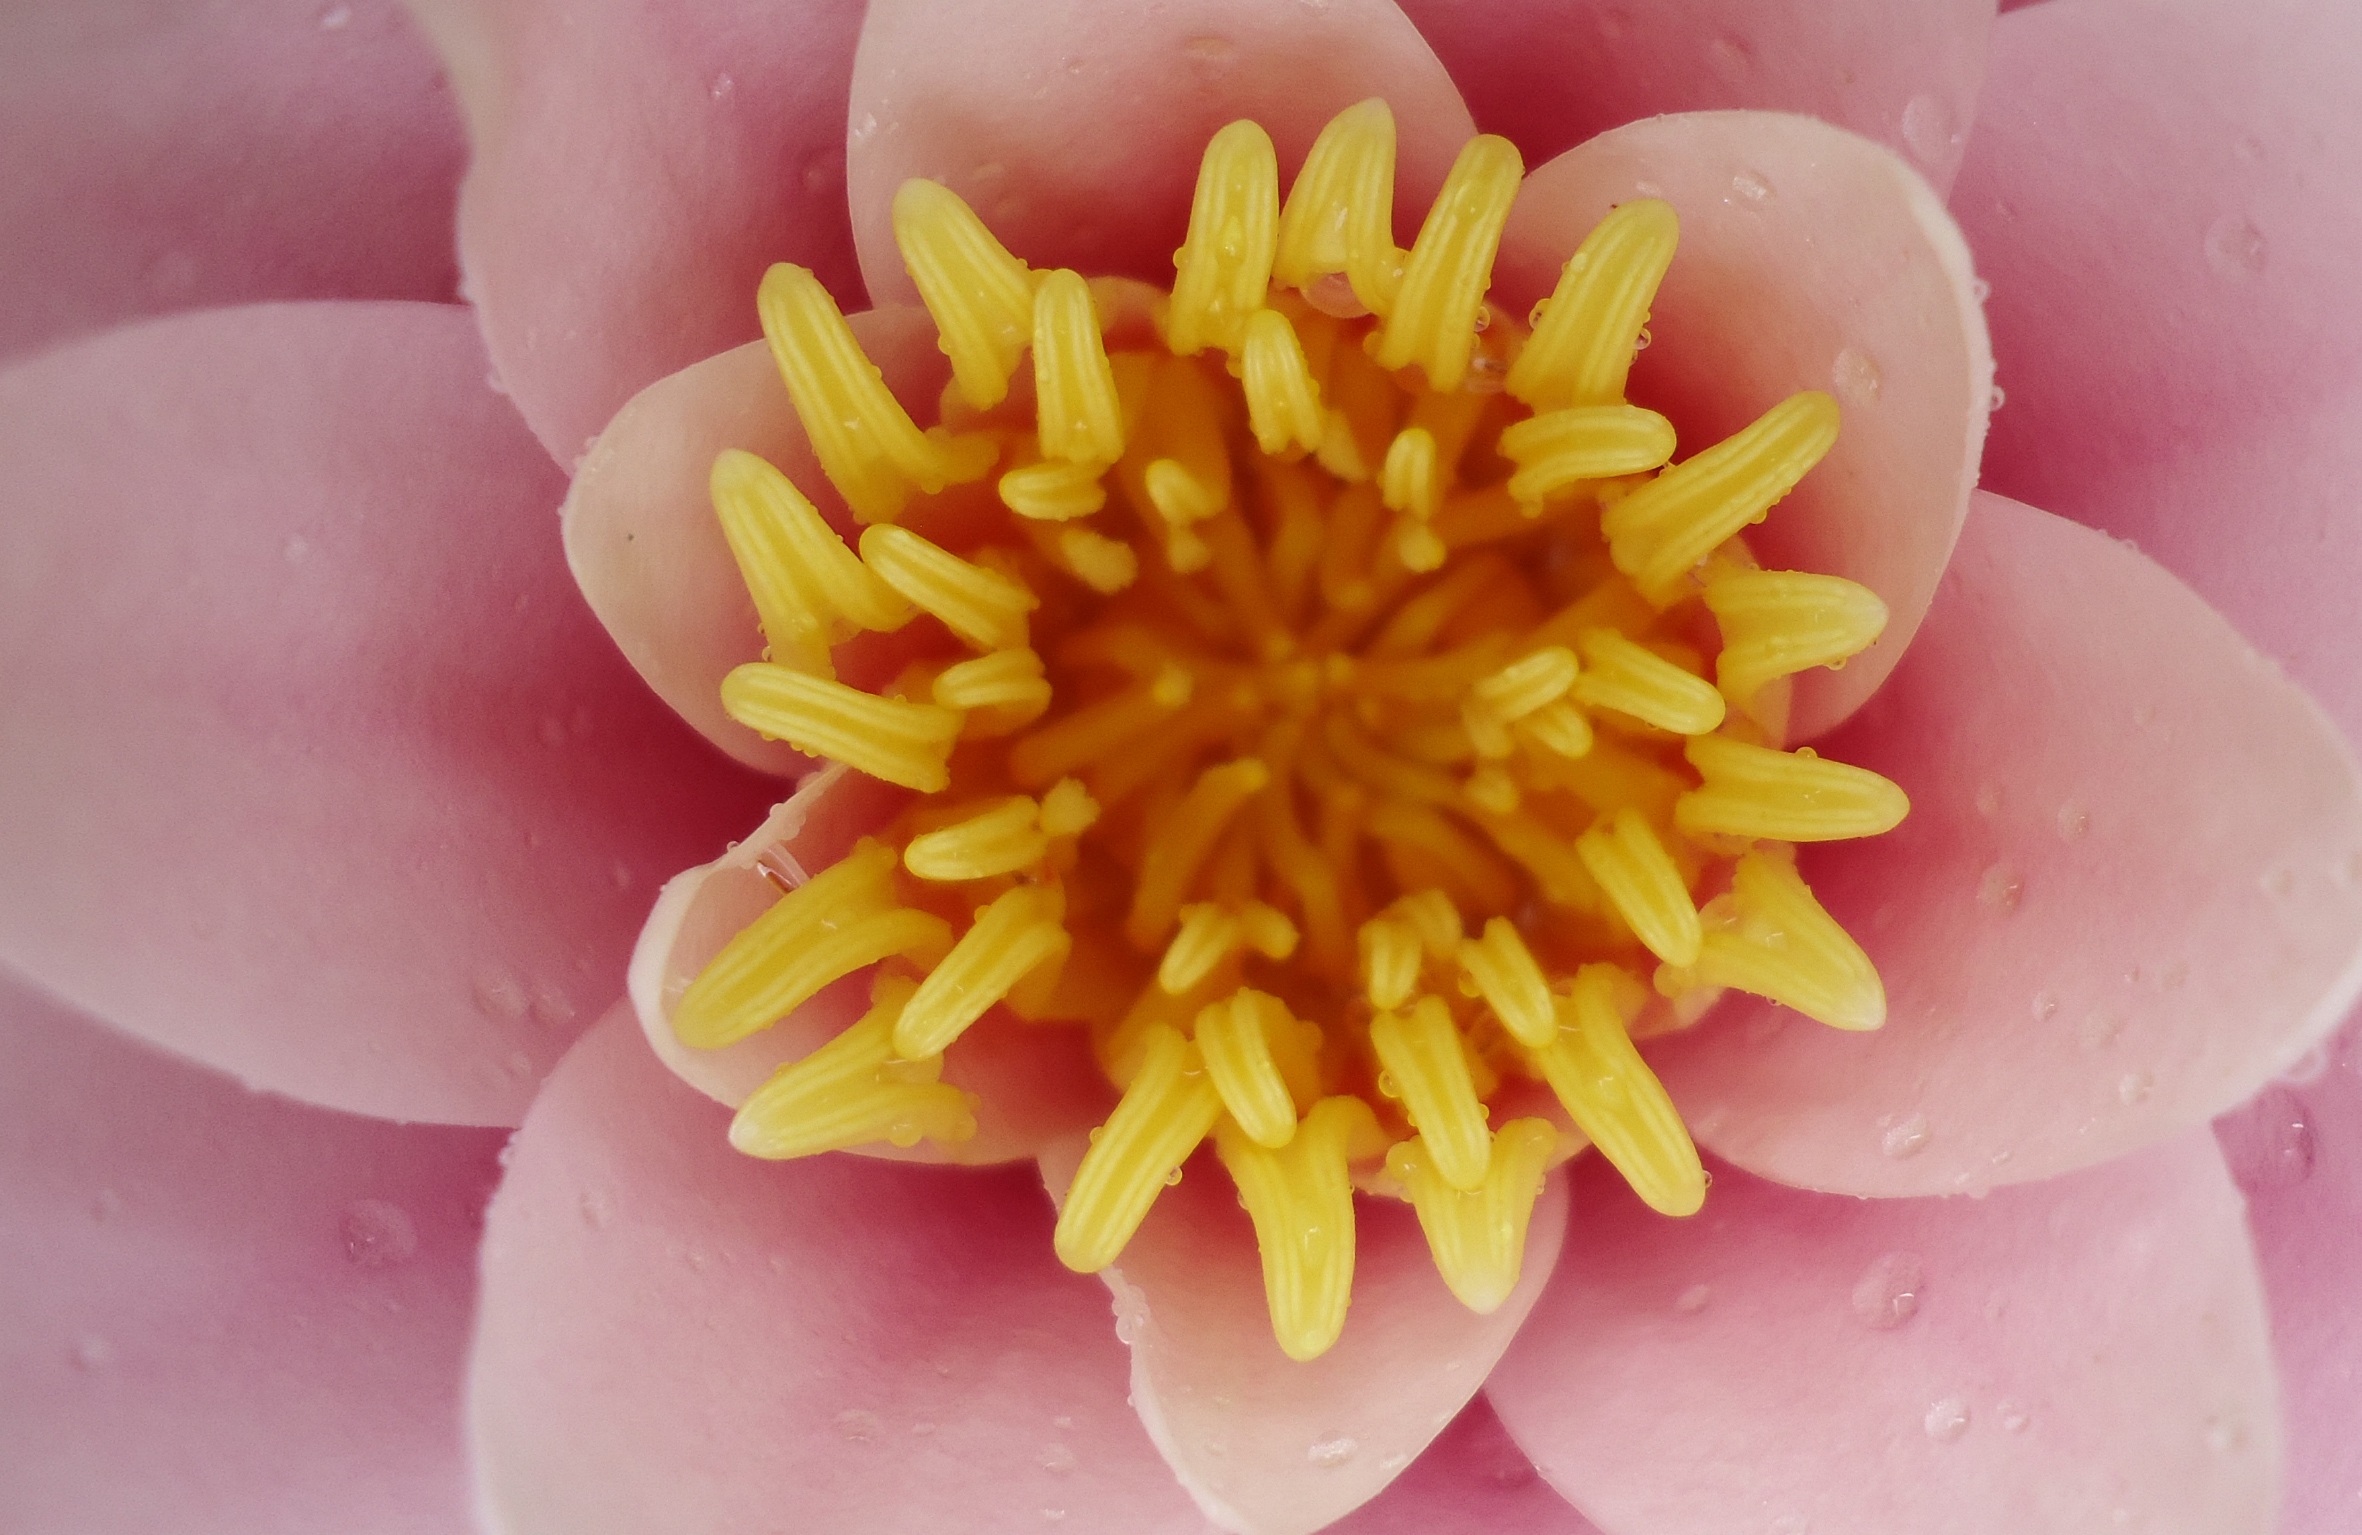
nature, blossom, plant, flower, petal, bloom, pond, pollen, yellow, garden, pink, aquatic plant, flora, water lily, close up, peony, water flower, macro photography, nuphar lutea, flowering plant, lake rosengew chs, land plant